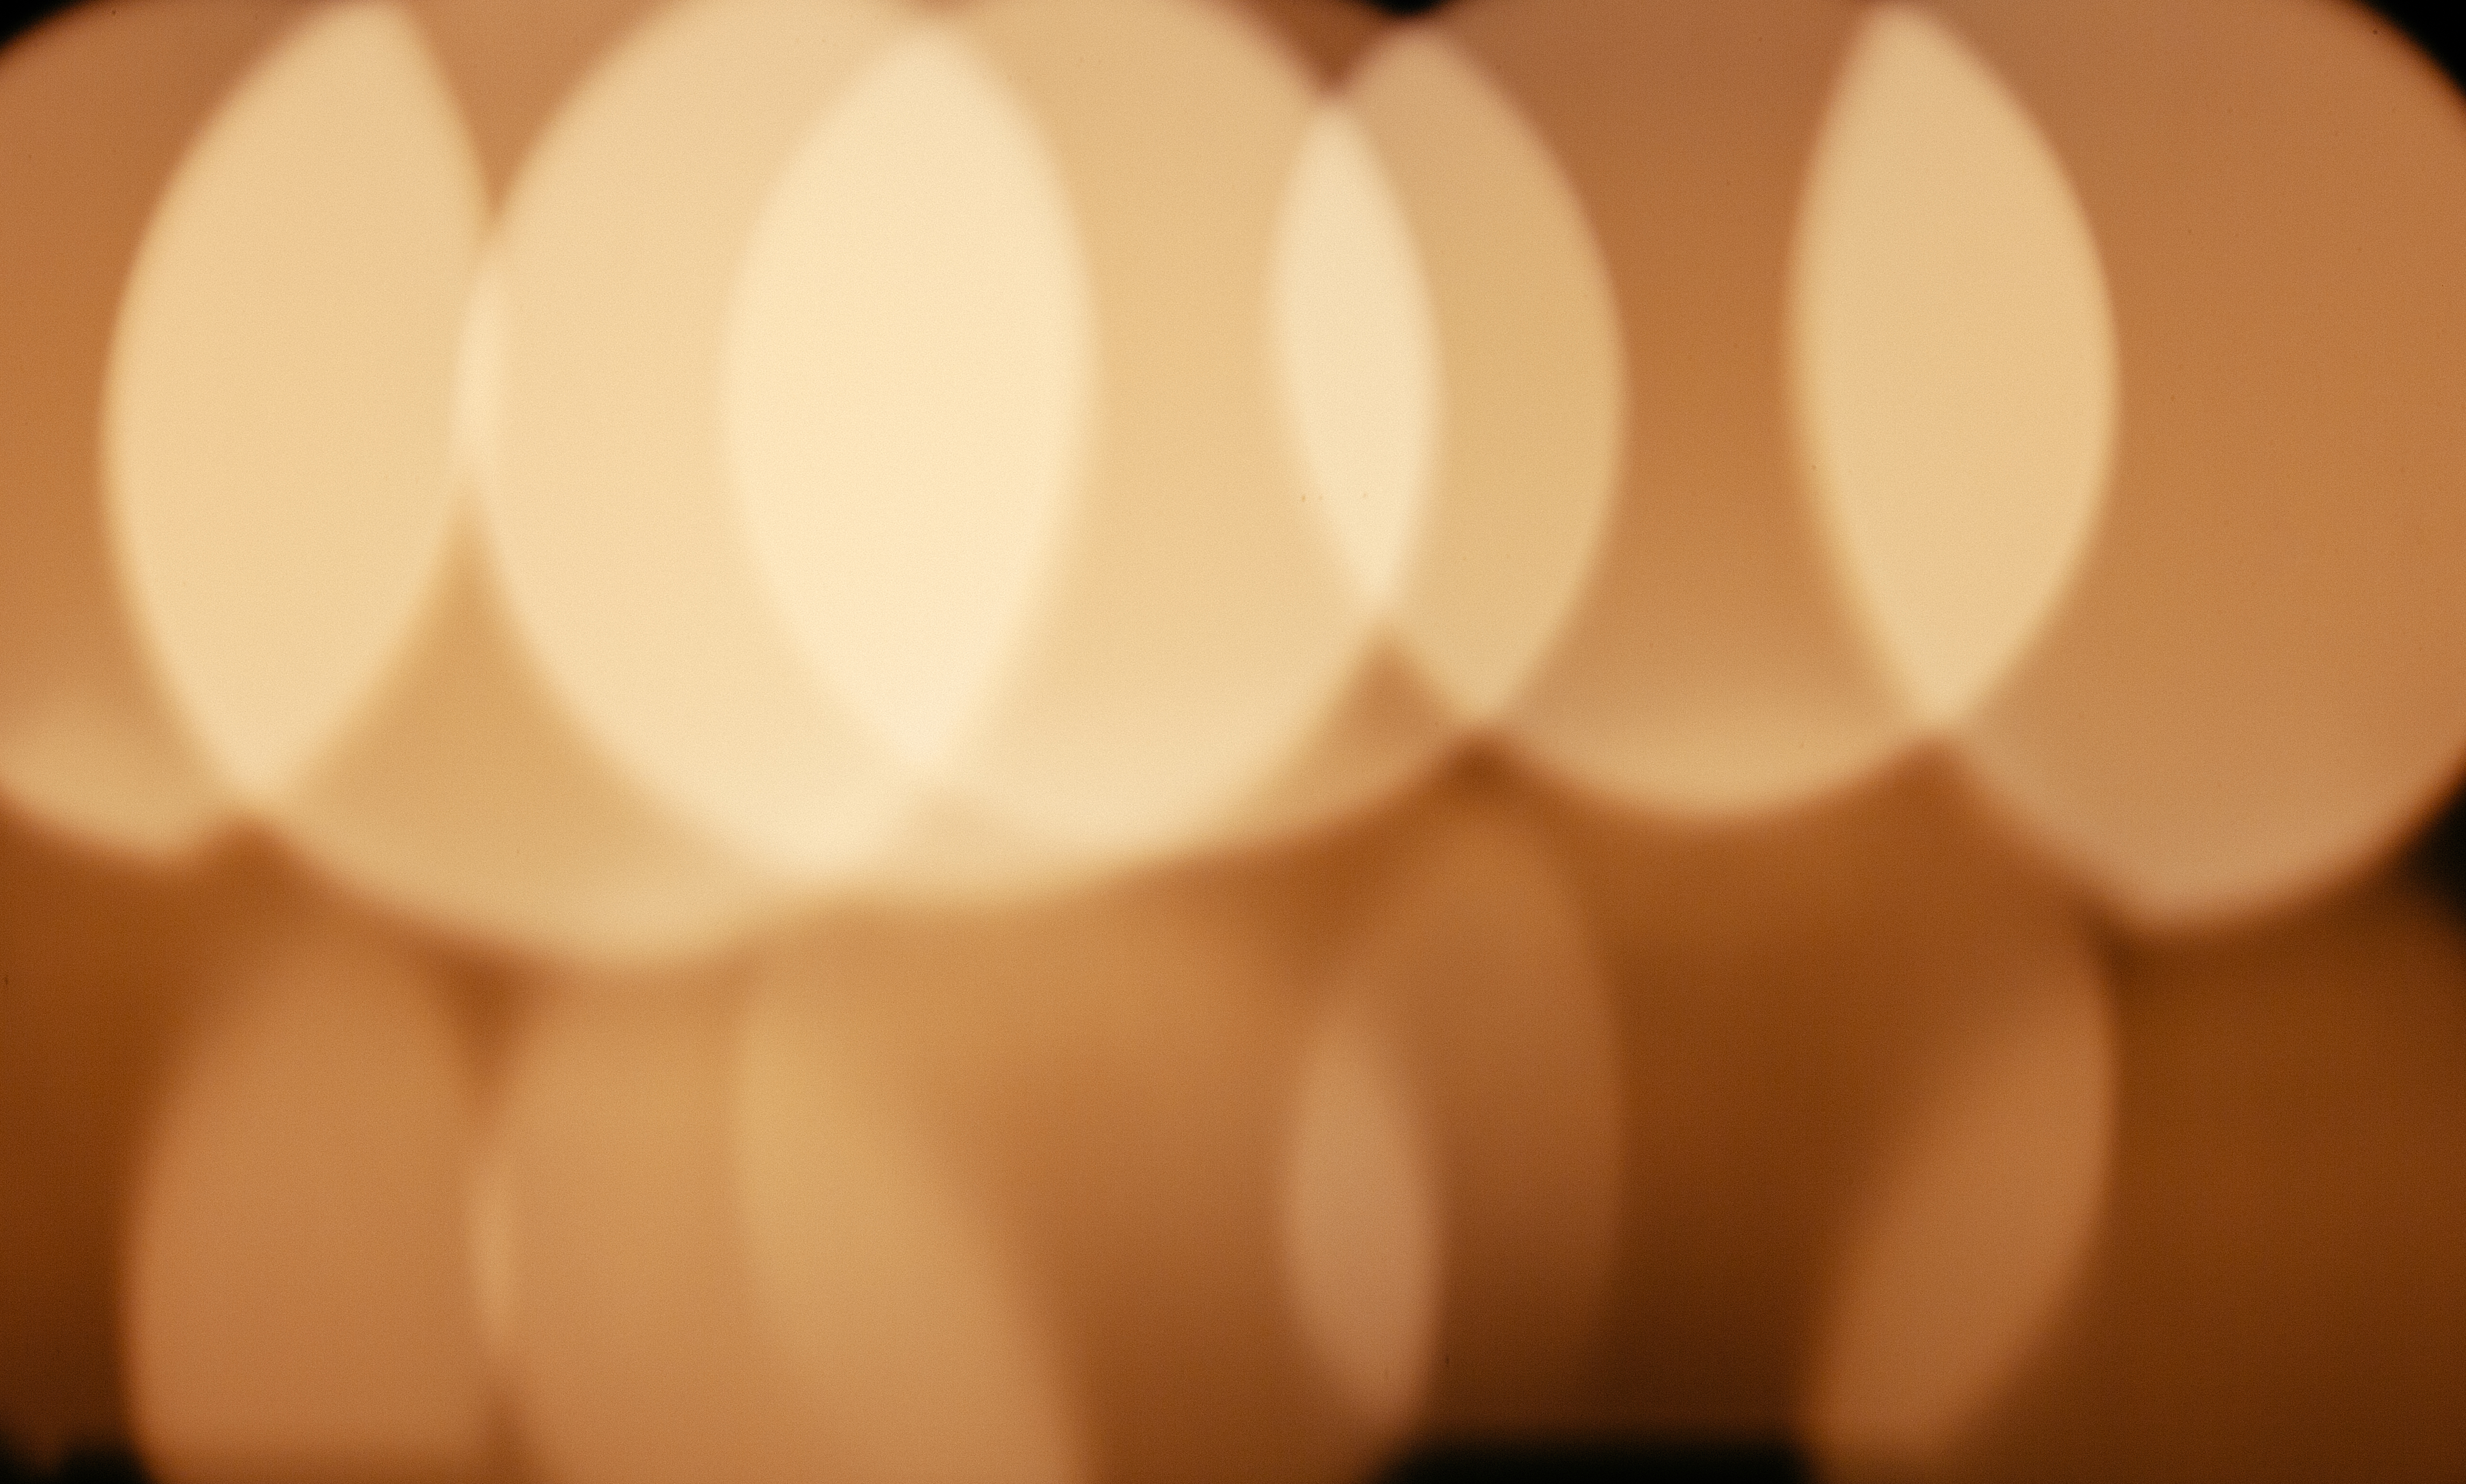
hand, light, bokeh, blur, abstract, white, photography, sunlight, petal, number, orange, color, black, yellow, blurred, lighting, circle, close up, lights, circles, shape, macro photography